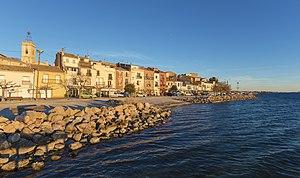
Près de l'étang de Thau à Bouzigues, Hérault, France.